County of Blachford

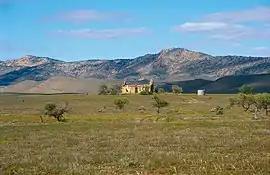
Abandoned homestead north of Hawker on the western edge of the Flinders Ranges

County of Blachford is a cadastral unit located in the Australian state of South Australia that covers land between the east coast of Lake Torrens and the western side of the Flinders Ranges about north-east of the city of Port Augusta. It was proclaimed in 1877 and named after Frederic Rogers, 1st Baron Blachford who was the Under Secretary of State for the Colonies from 1860 to 1871. It has been partially divided in the following sub-units of hundreds – Barndioota, Cotabena, Warrakimbo, Wonoka and Woolyana.